Lady Meng Jiang

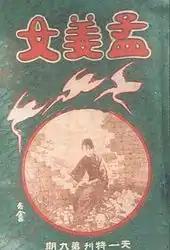
1926 Tianyi film "Lady Meng Jiang", starring Hu Die

The earliest film of the story was the 1926 film starring the era's most famous actress Hu Die A number of films followed, including a 1970 Taiwan feature film.